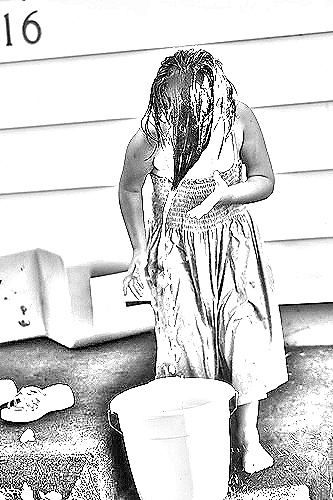
Portrait style: Sketch Portrait